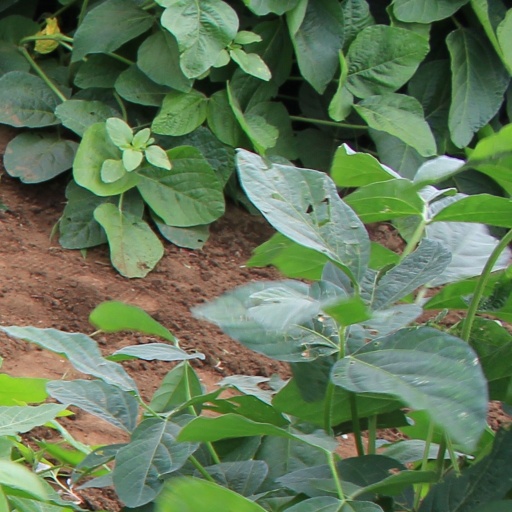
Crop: soybean